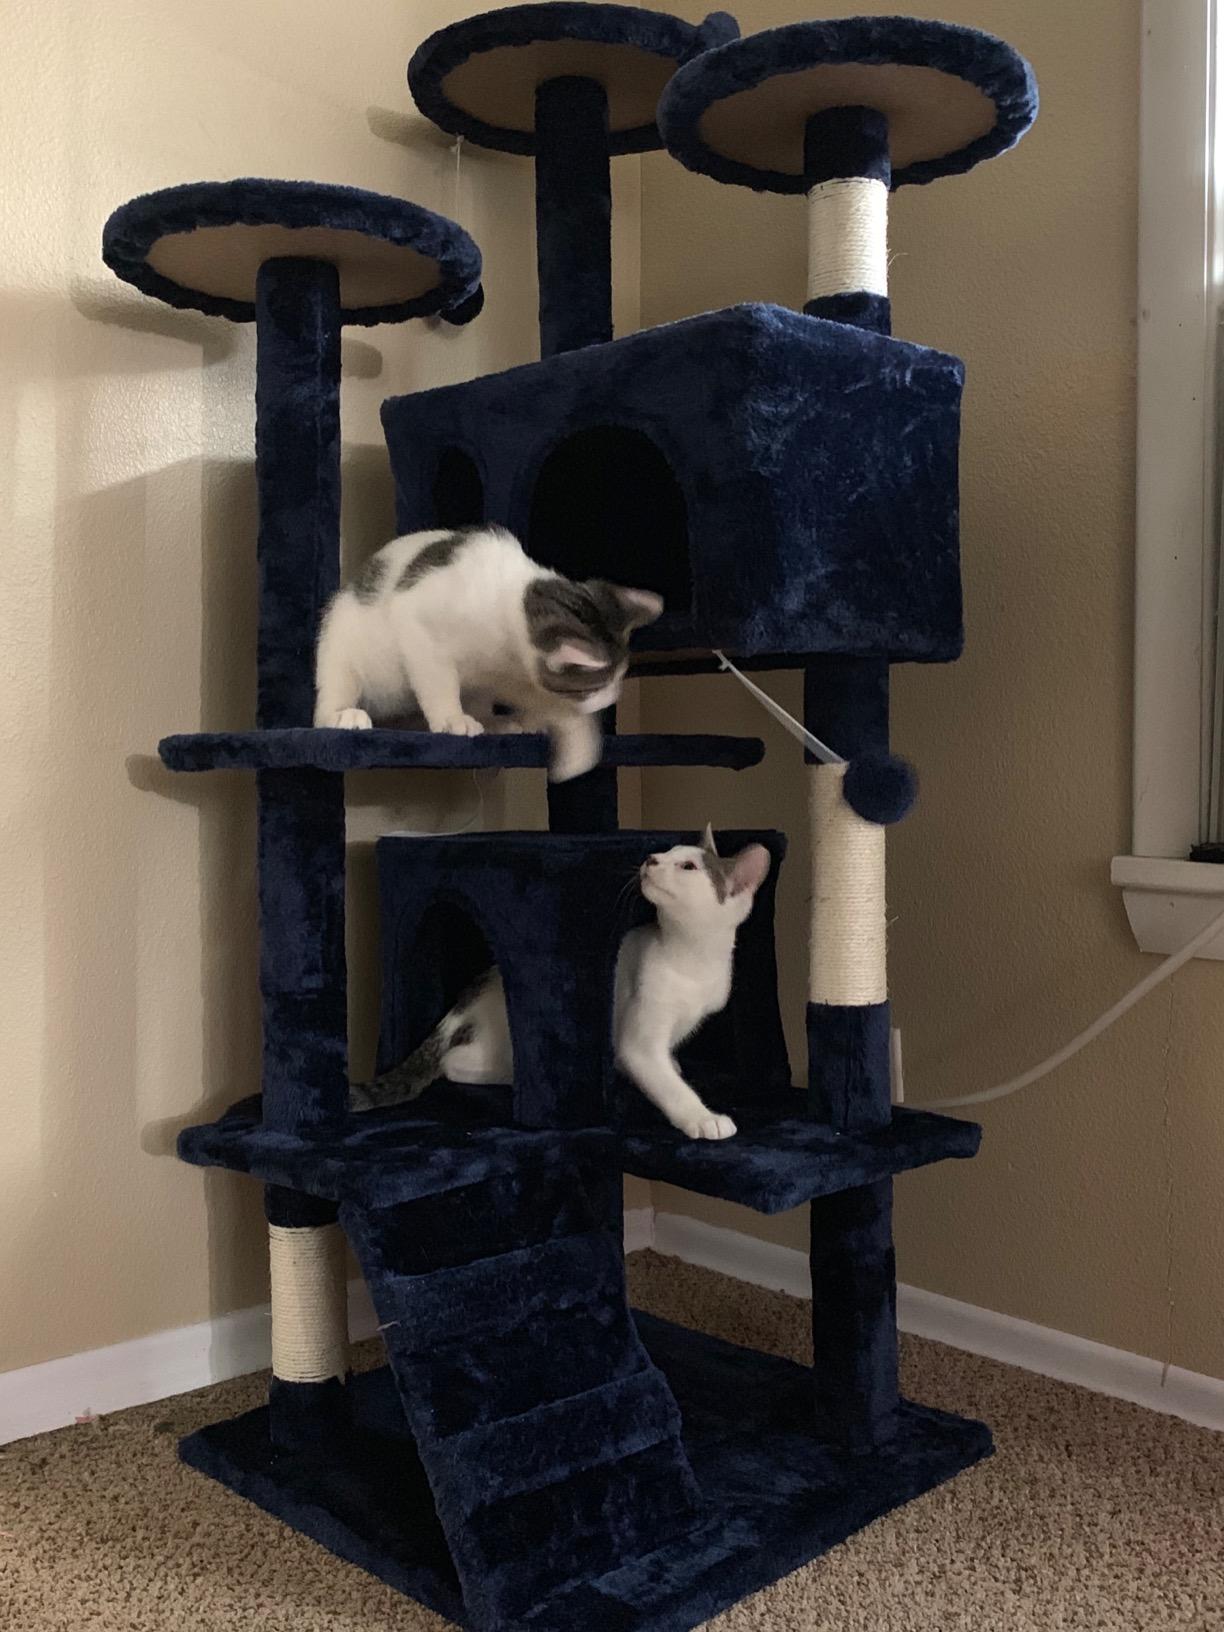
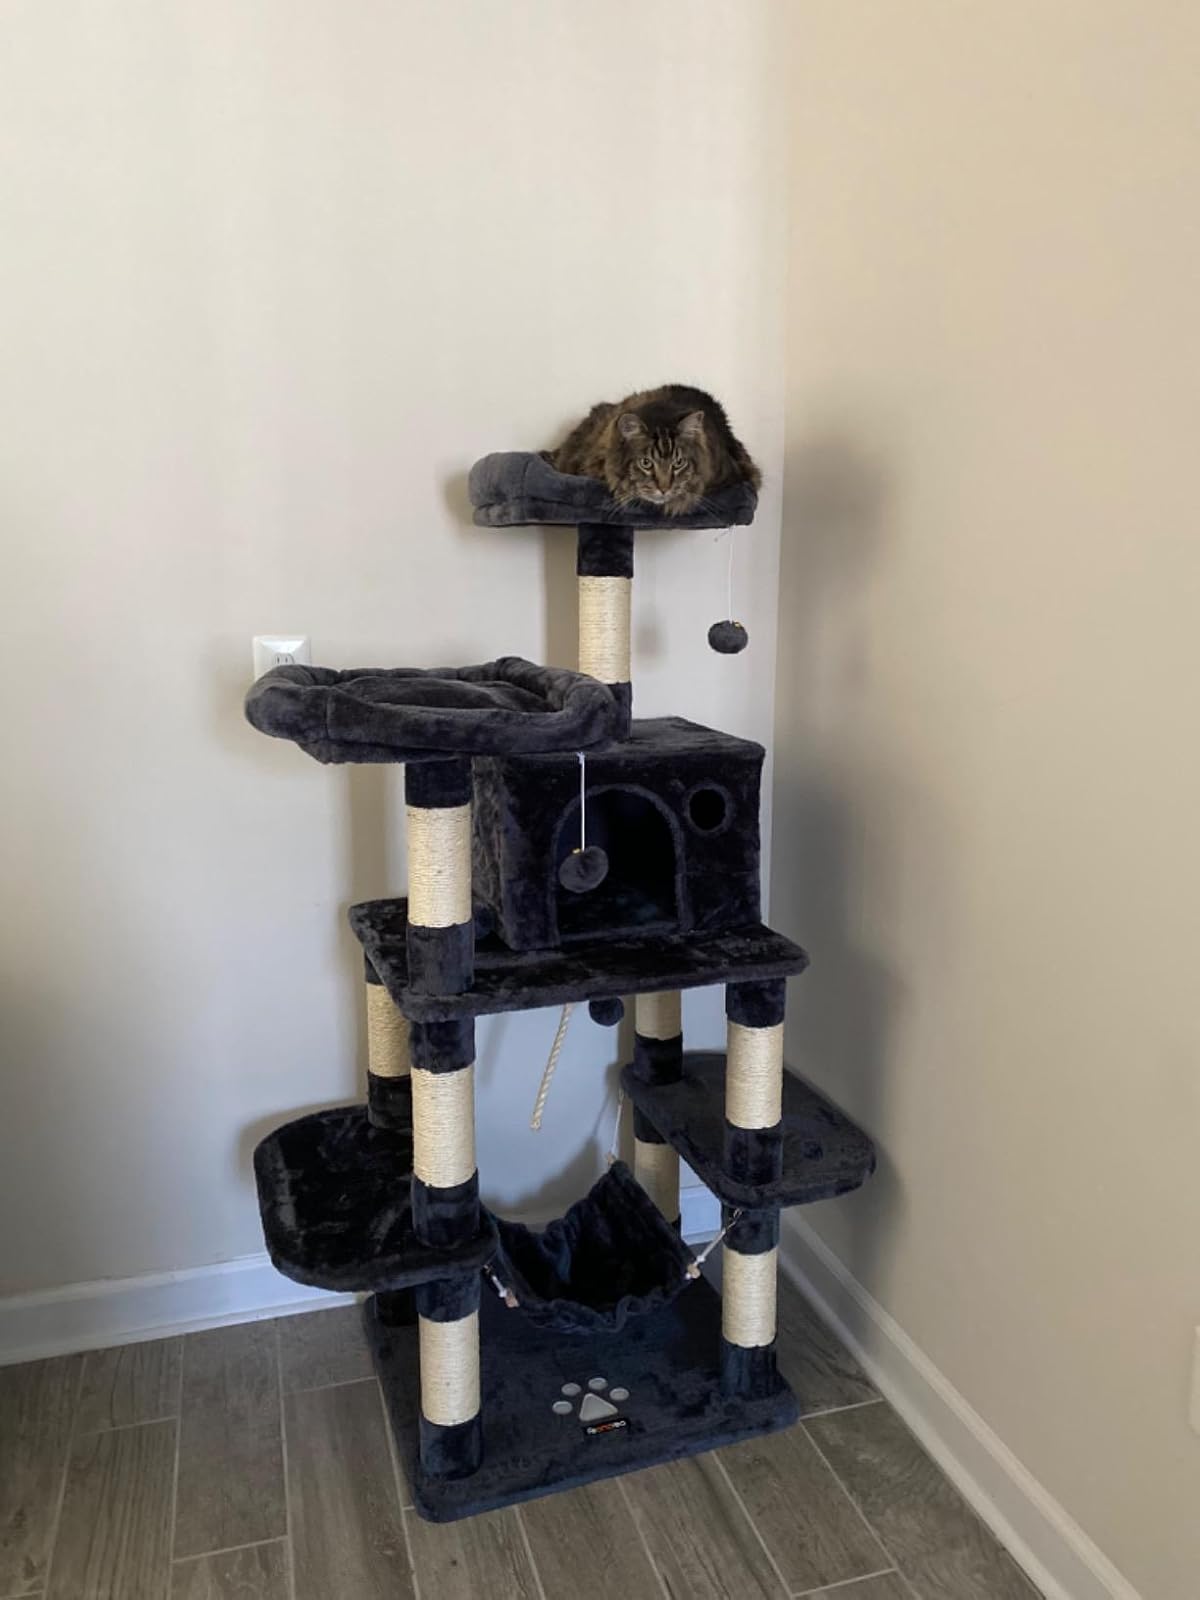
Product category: items_cat tree
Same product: no